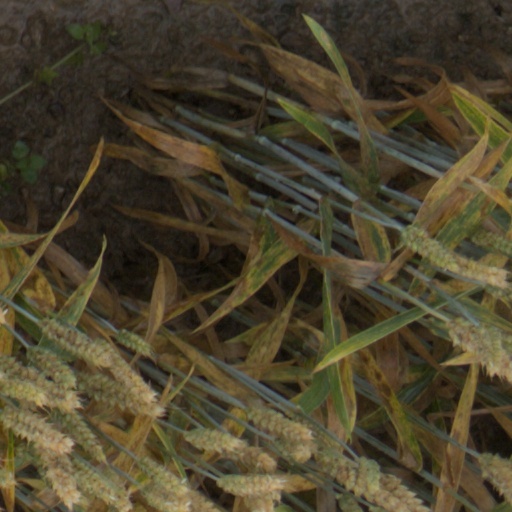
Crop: wheat